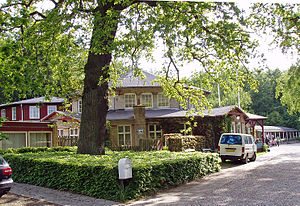
Riis Skov / Galleri
Pavillionen i Riis Skov, Århus der nu er vandrehjem
Riis Skov er en mindre byskov på ca. 80 ha umiddelbart nord for Aarhus Havn. Den har givet navn til forstaden Risskov. Man ser jævnligt navnet stavet "Risskov" som bykvarteret.